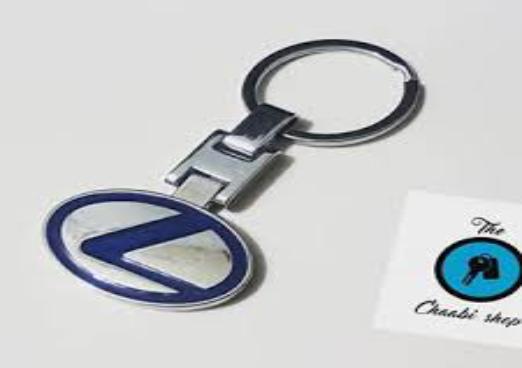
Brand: lexus-1
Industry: Transportation